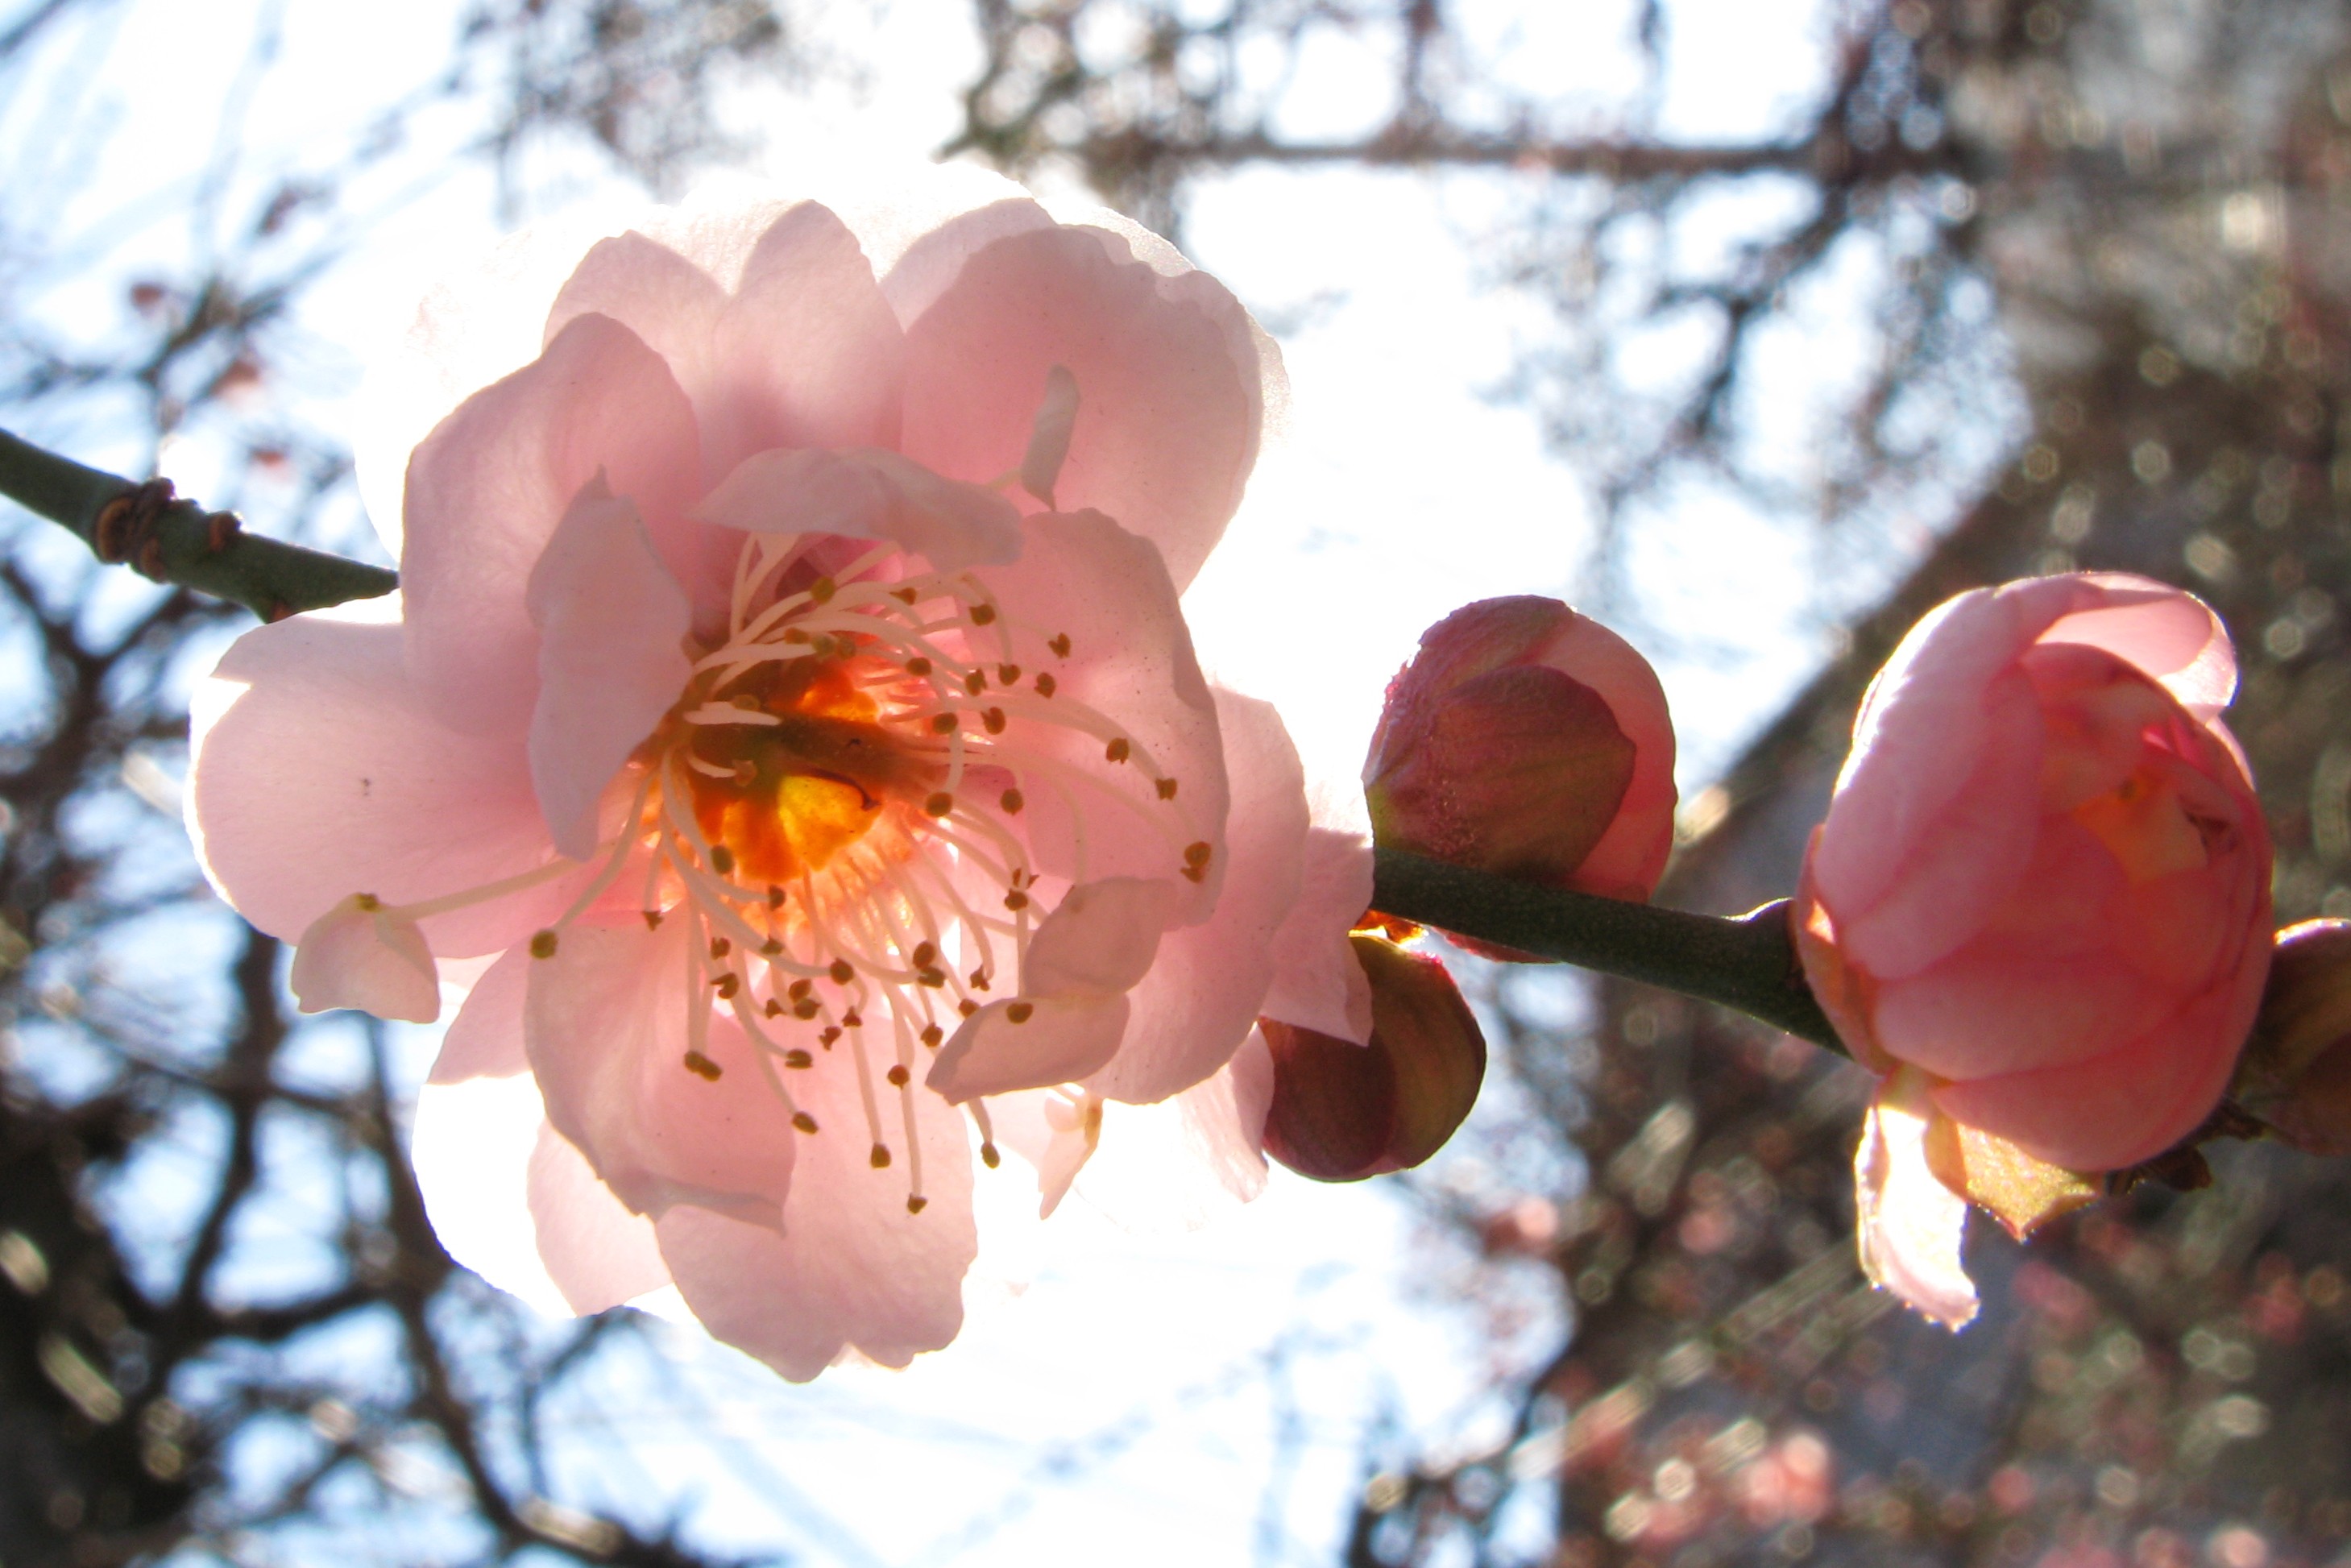
tree, branch, blossom, plant, fruit, leaf, flower, petal, spring, high, produce, botany, pink, flora, season, cherry blossom, cool image, hires, prunus, hi, res, mume, powershotg7, canong7, mawep, macro photography, flowering plant, land plant